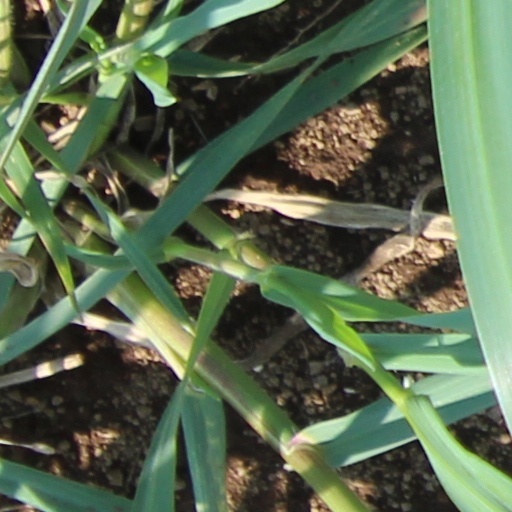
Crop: wheat